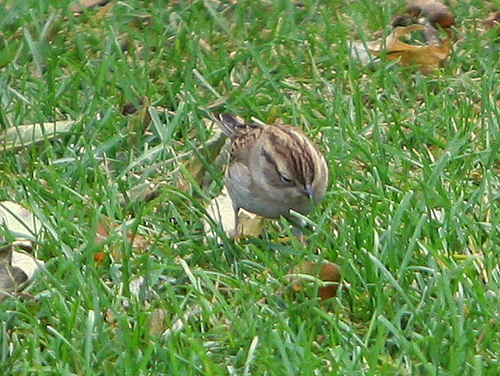
a small bird has a striped crown, light brown cheek patches, and a striped back.
small bird with brown and black head light brown belly throat and small beak.
this bird has a white belly and breast with a speckled crown and a short pointy bill.
this is a small grey bird with a brown back and head.
this is a grey bird with brown stripes on the crown and wingbars.
this bird is brown with white and has a very short beak.
this bird is brown with white and has a very short beak.
this bird is brown with white and has a very short beak.
this bird has wings that are brown and has a white bellybrown and white stripes on head white body sharp beak.
Species: Chipping Sparrow